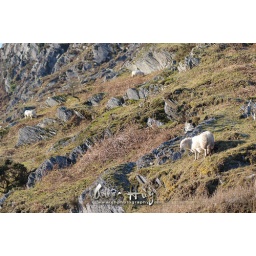
A sheep on a mountain in Betws-y-coed